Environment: real
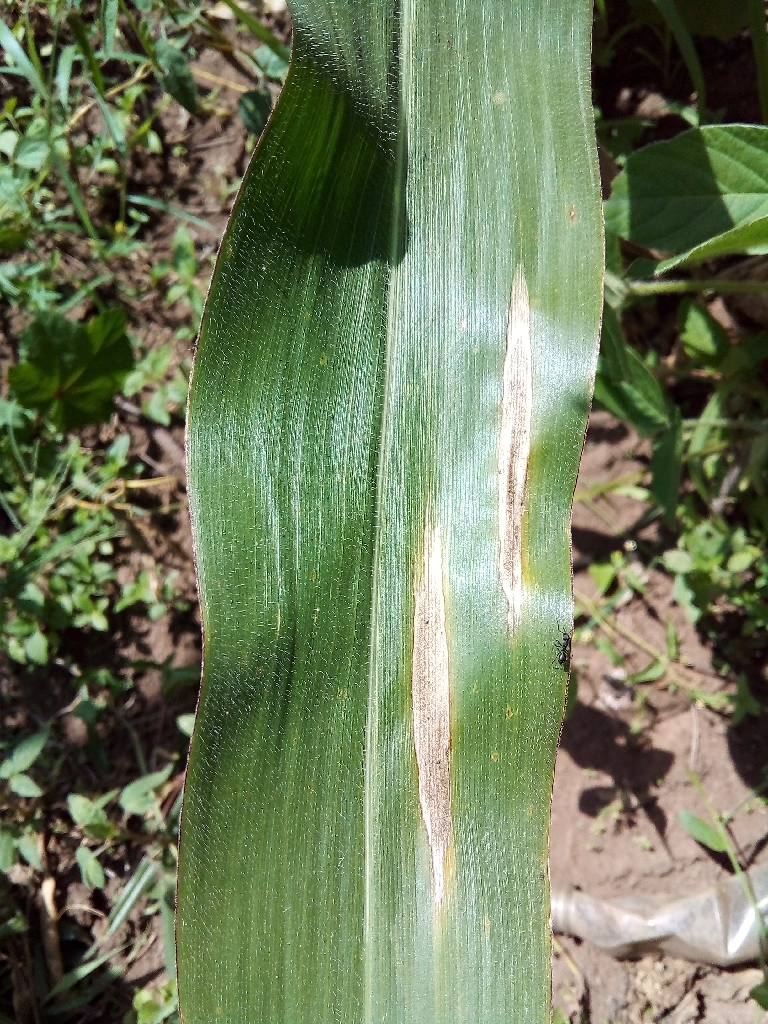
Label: northern_corn_leaf_blight